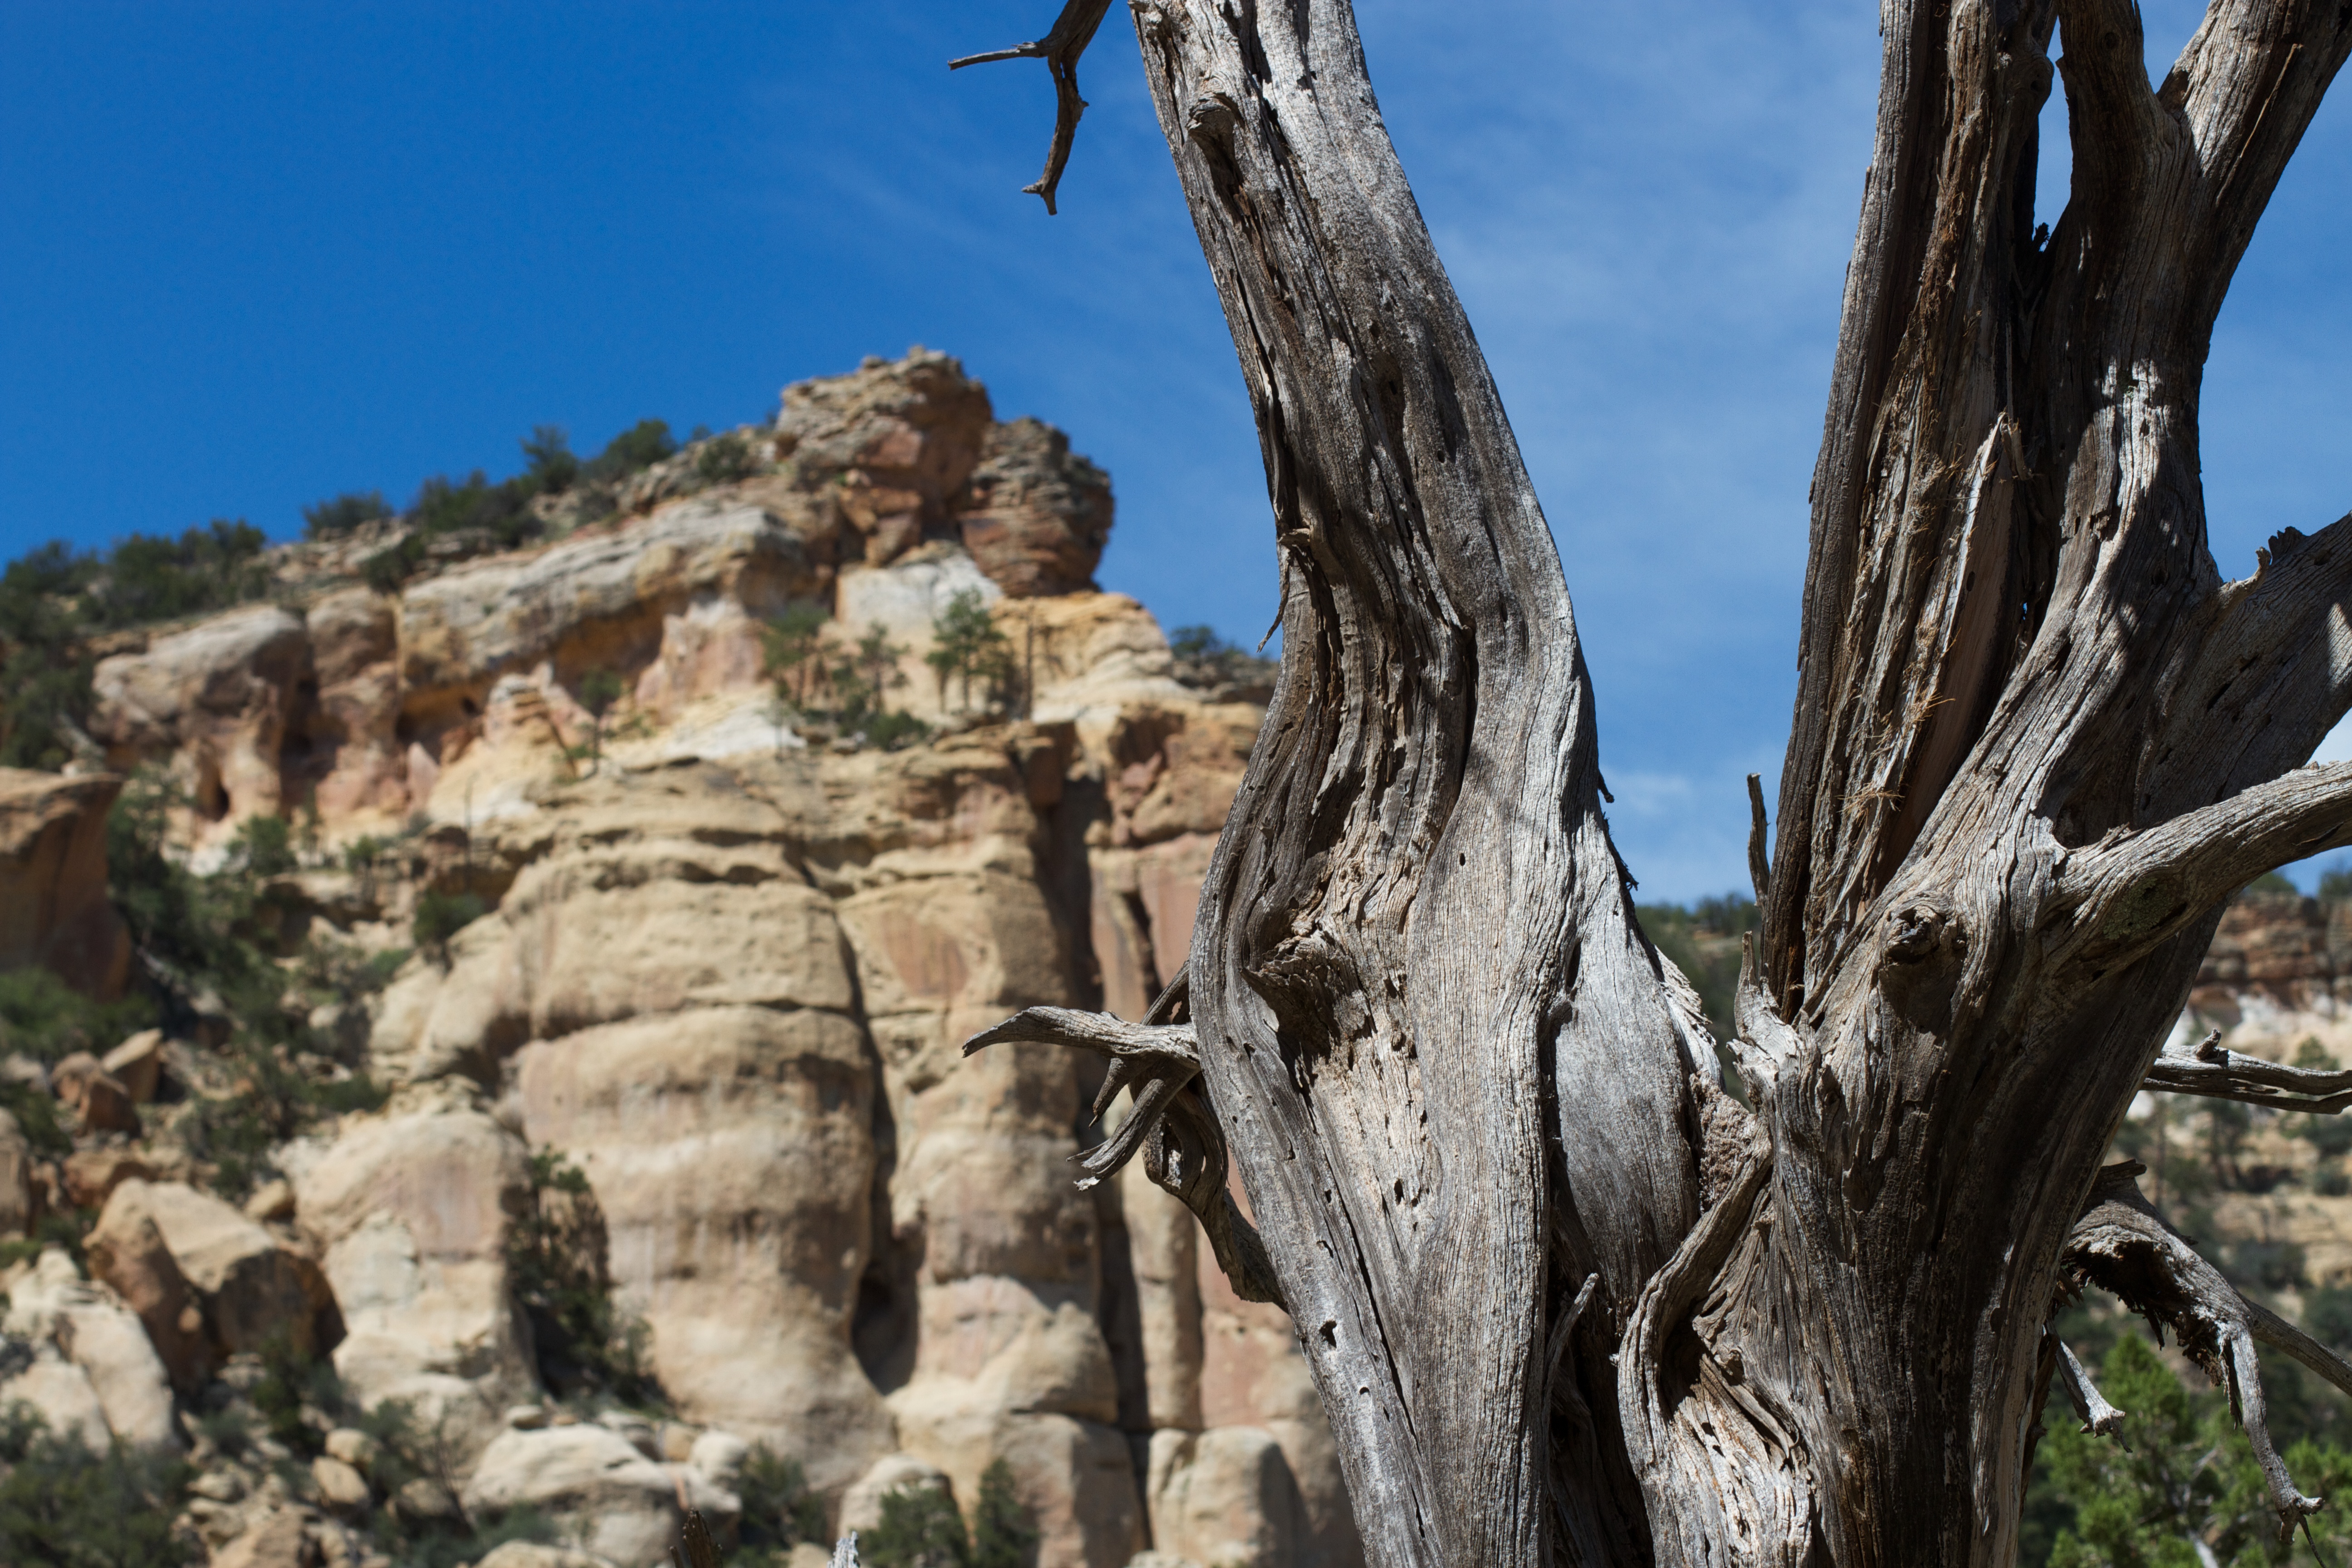
landscape, tree, rock, plant, formation, woody plant